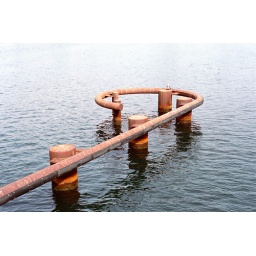
copenhagen - spiralling rusty doohickey in water from brygge overpass